Capillary pressure

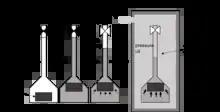
Flow diagram of the Mercury Injection Method for measuring capillary pressure: 1. Dried sample evacuated, 2. Mercury added, 3. System opened up to atmospheric pressure, mercury level drops, 4. Pressure increased drastically so that mercury enters the sample pores

This method is well suited to irregular rock samples ("e.g." those found in drill cuttings) and is typically used to understand the relationship between capillary pressure and the porous structure of the sample. In this method, the pores of the sample rock are evacuated, followed by mercury filling the pores with increasing pressure. Meanwhile, the volume of mercury at each given pressure is recorded and given as a pore size distribution, or converted to relevant oil/gas data. One pitfall to this method is that it does not account for fluid-surface interactions. However, the entire process of injecting mercury and collecting data occurs rapidly in comparison to other methods.